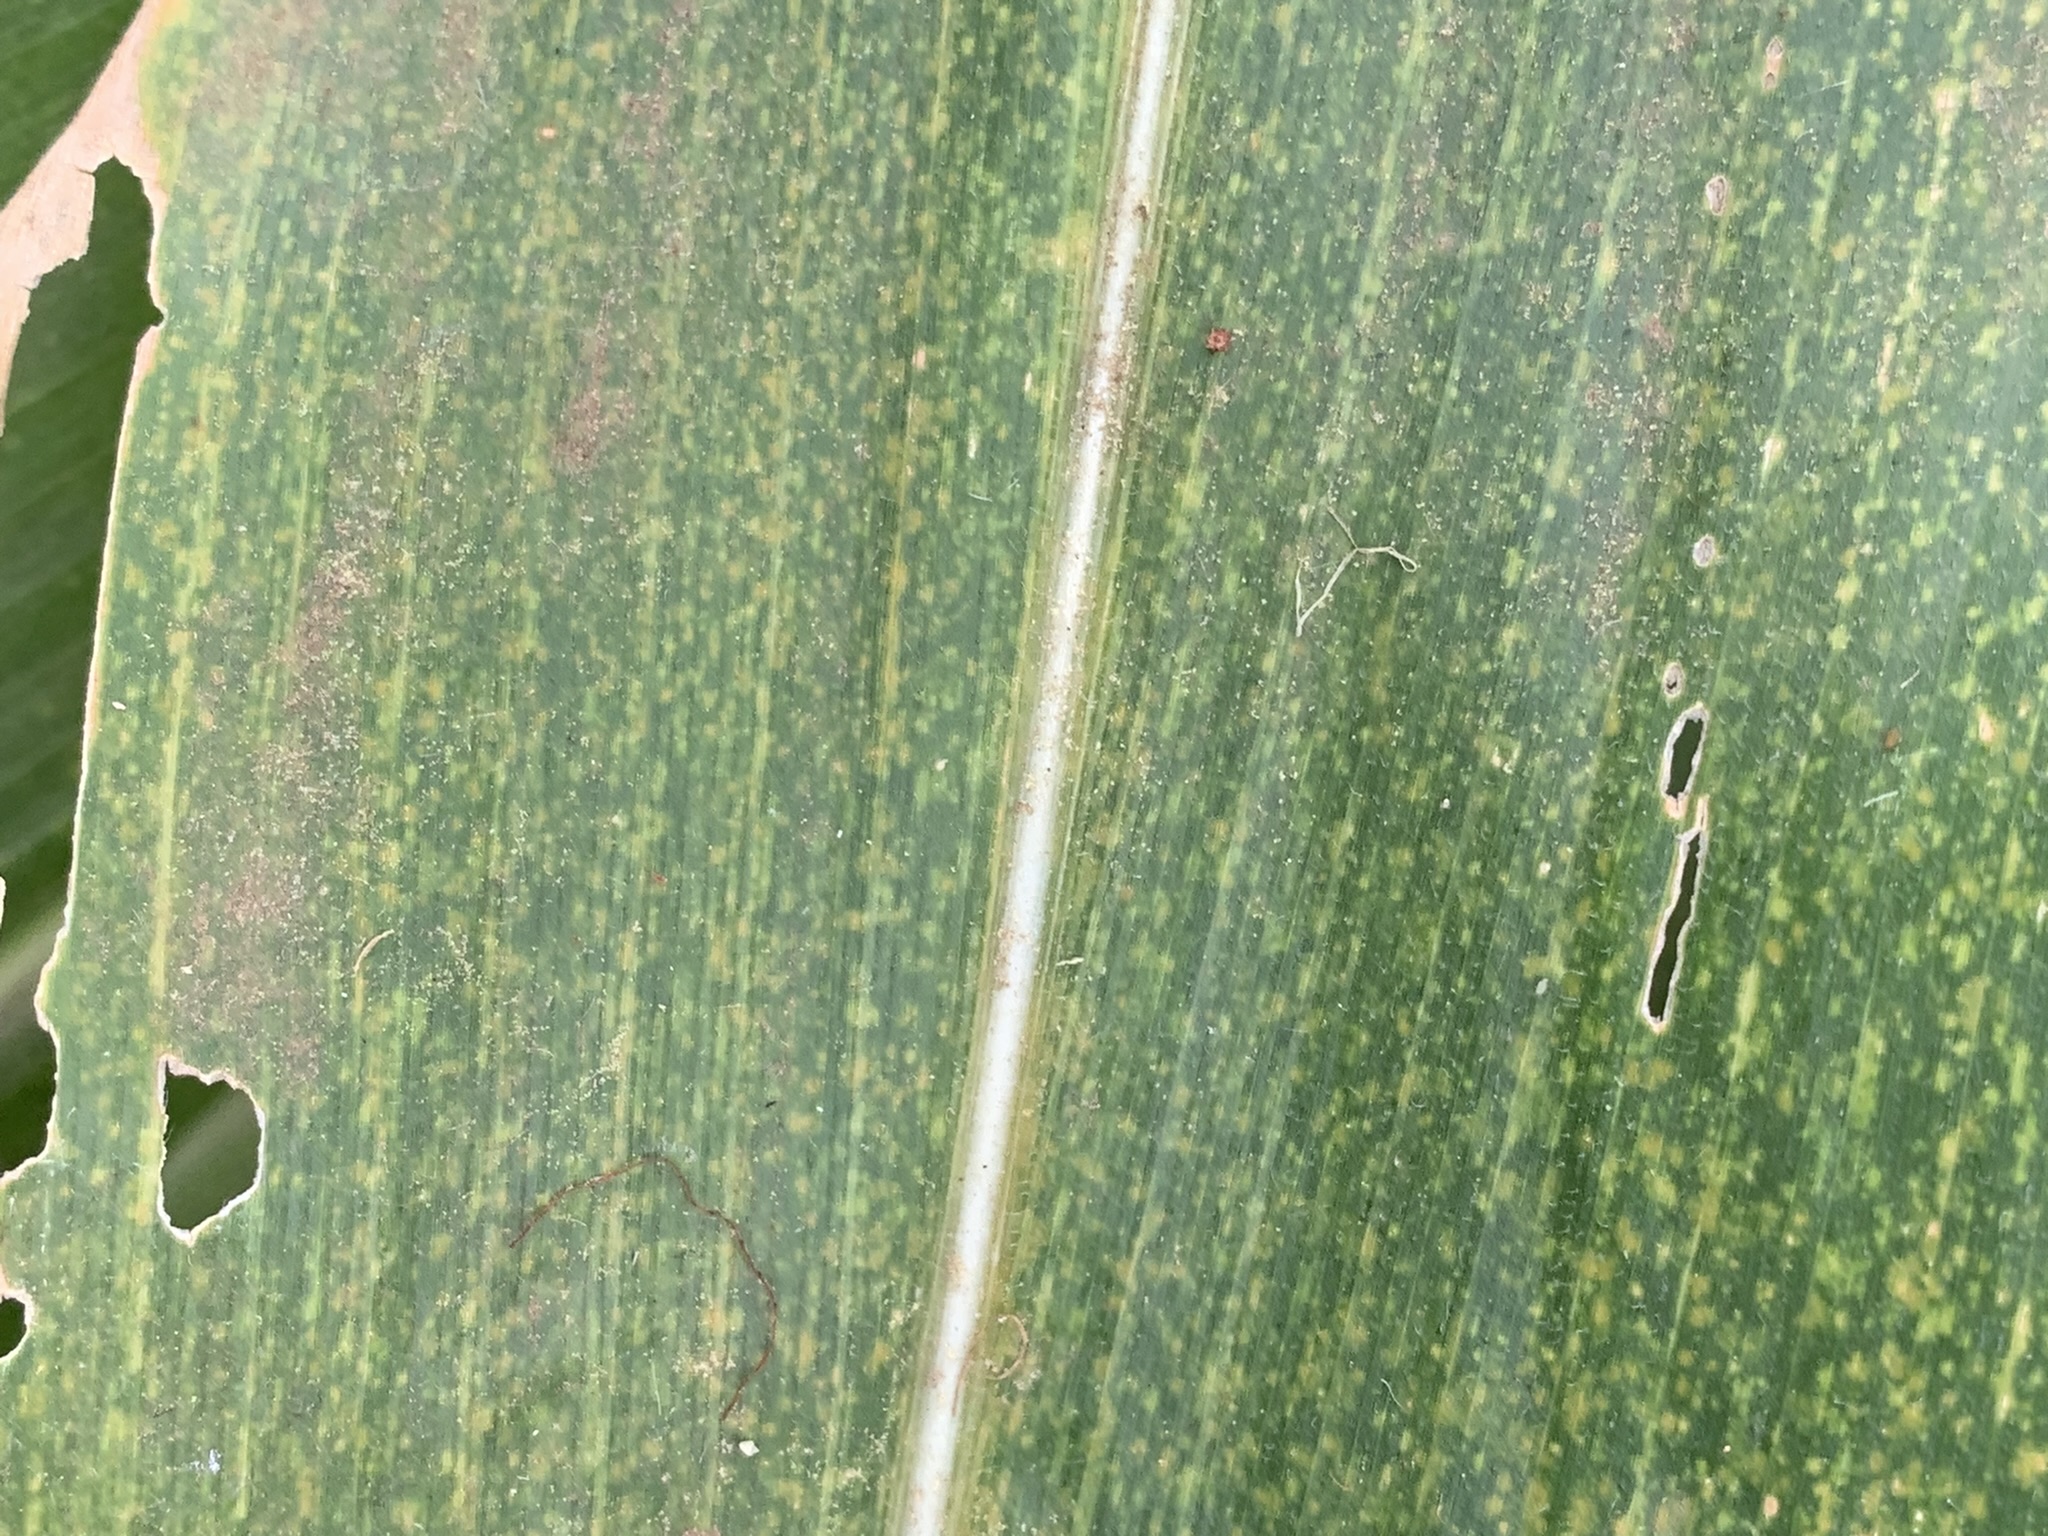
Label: MLN